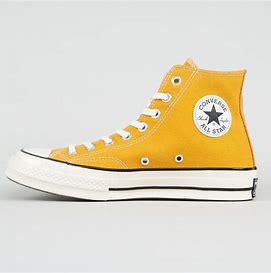
Brand: Converse
Model: Chuck Taylor All Star Hi